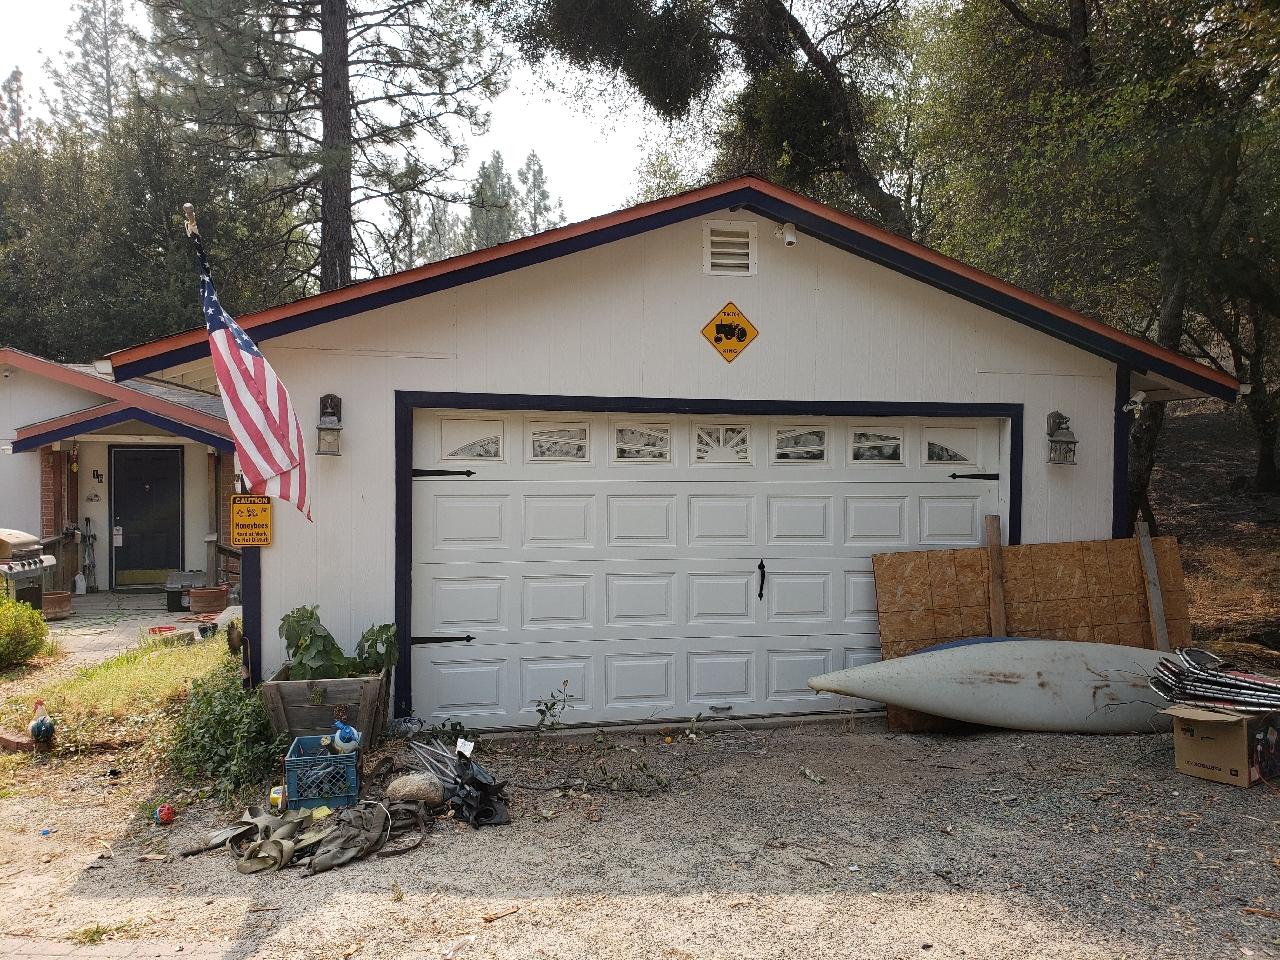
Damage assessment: no_damage